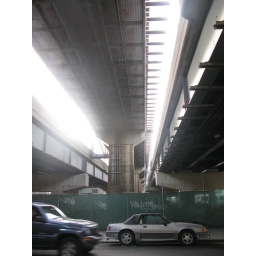
under the train and the cars and the bridge